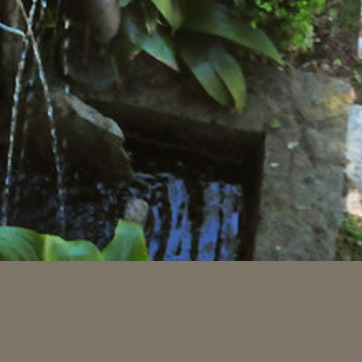
Material: water